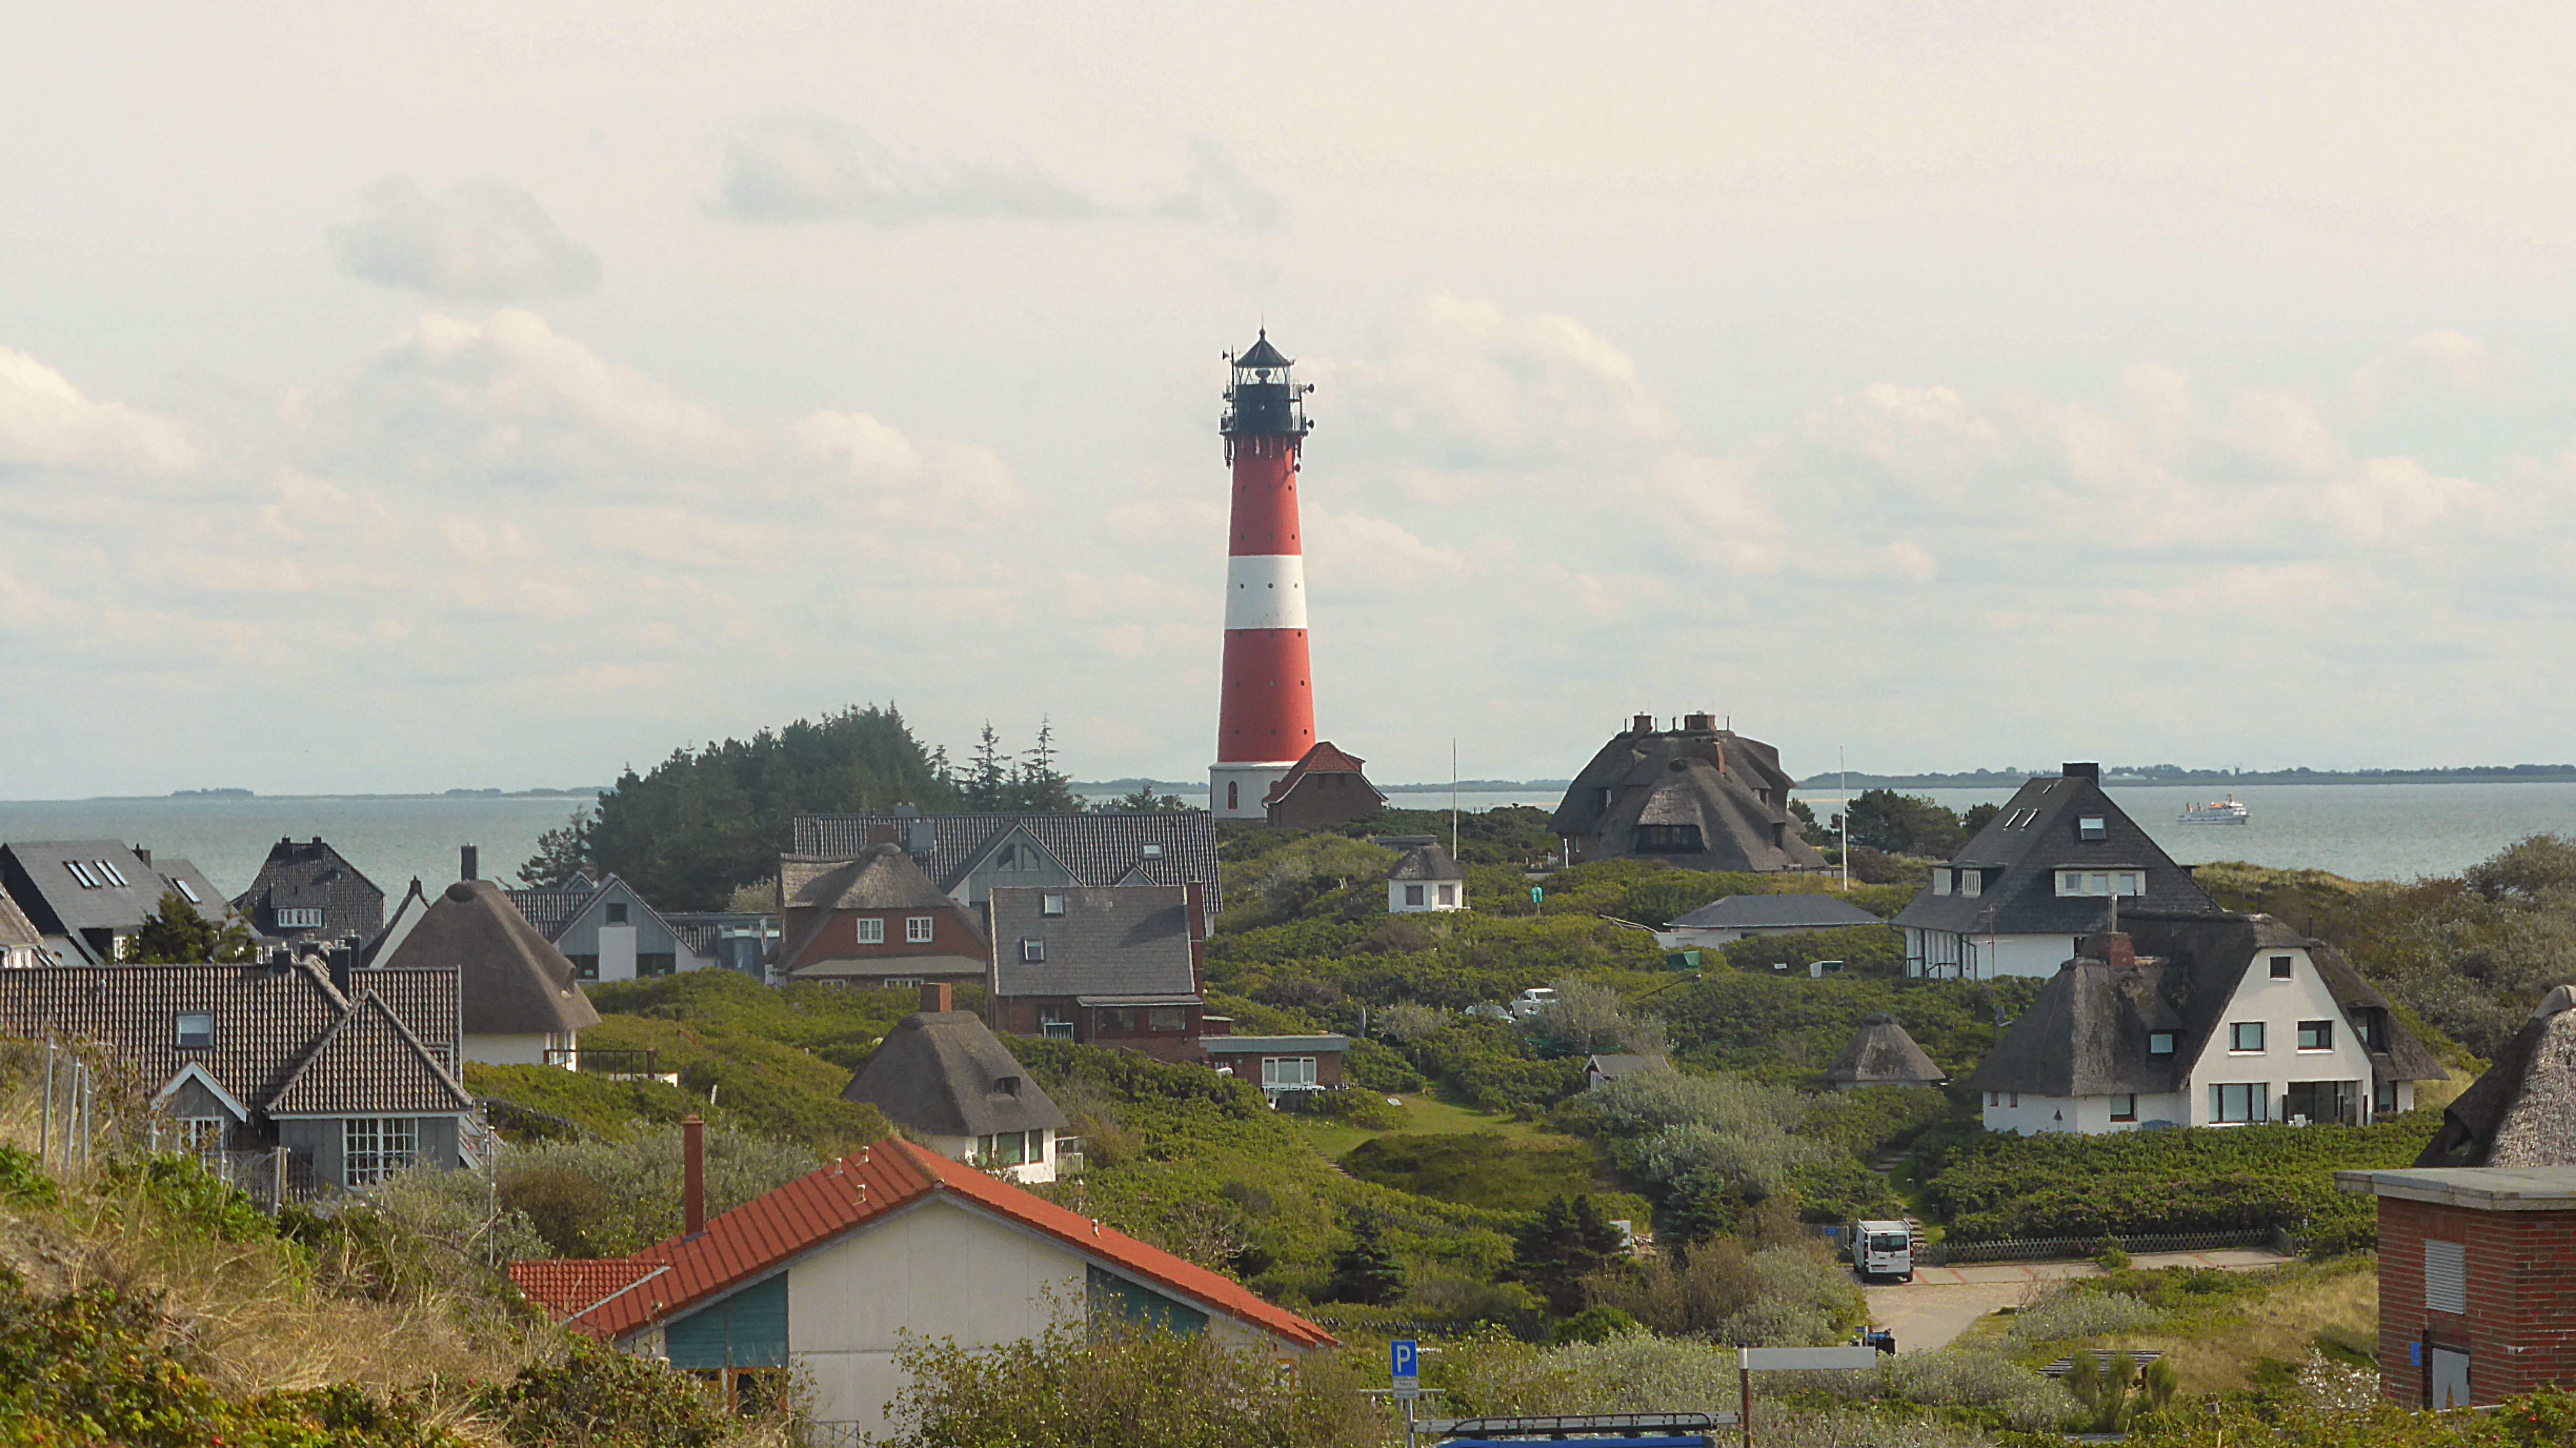
coast, lighthouse, tower, waterway, north sea, sylt, island end